Ironclad warship

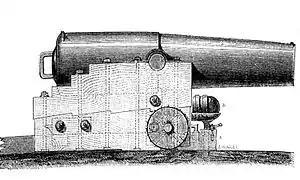
A Paixhans naval shell gun. 1860 engraving

The era of the wooden steam ship-of-the-line was brief, because of new, more powerful naval guns. In the 1820s and 1830s, warships began to mount increasingly heavy guns, replacing 18- and 24-pounder guns with 32-pounders on sailing ships-of-the-line and introducing 68-pounders on steamers. Then, the first shell guns firing explosive shells were introduced following their development by the French Général Henri-Joseph Paixhans. By the 1840s they were part of the standard armament for naval powers including the French Navy, Royal Navy, Imperial Russian Navy and United States Navy.